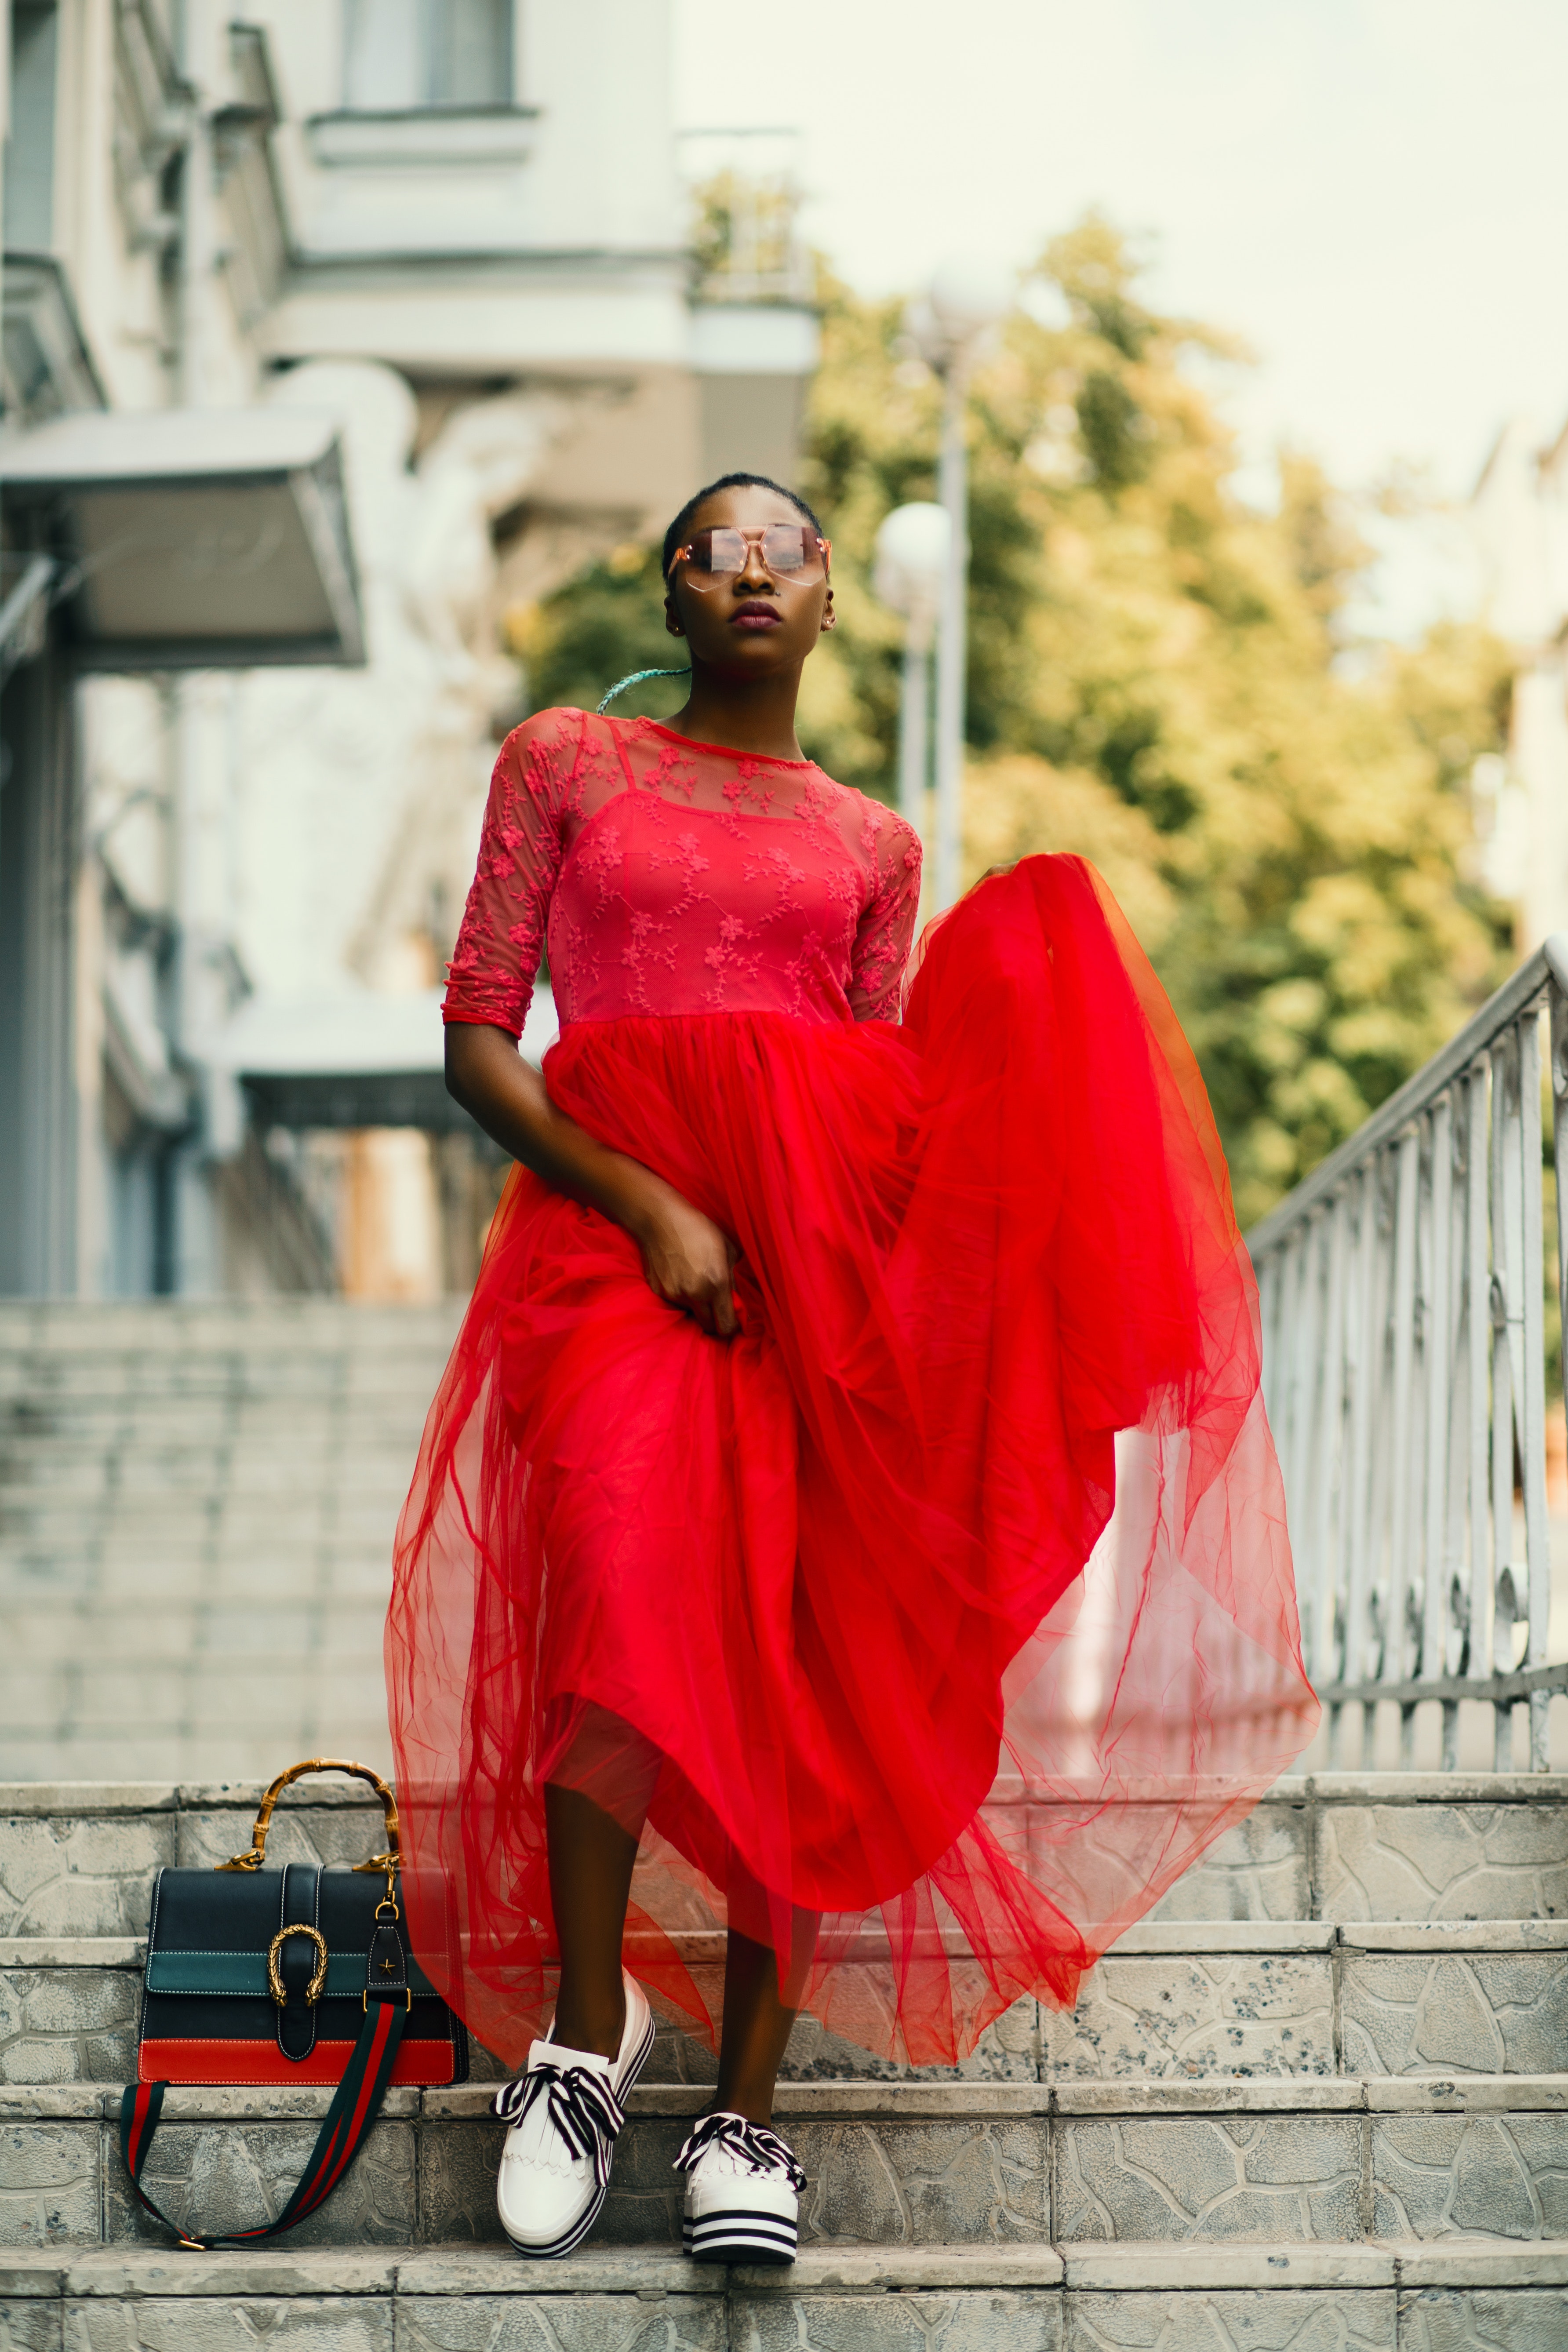
red, photograph, clothing, street fashion, dress, fashion, beauty, photo shoot, fashion design, photography, footwear, fashion model, outerwear, formal wear, gown, shoe, style, costume, model